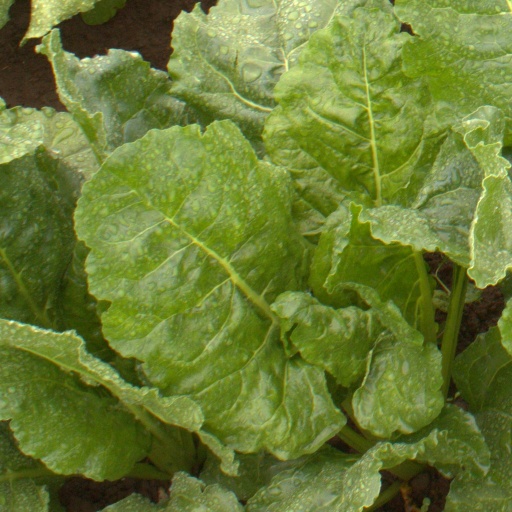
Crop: sugar beet